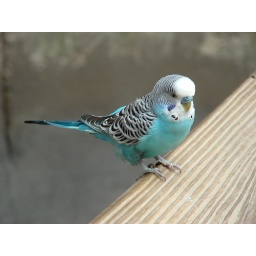
Hundreds of colorful small birds were flying around in this enclosure at the Fort Worth Zoo. It was awesome.